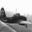
Label: airplane